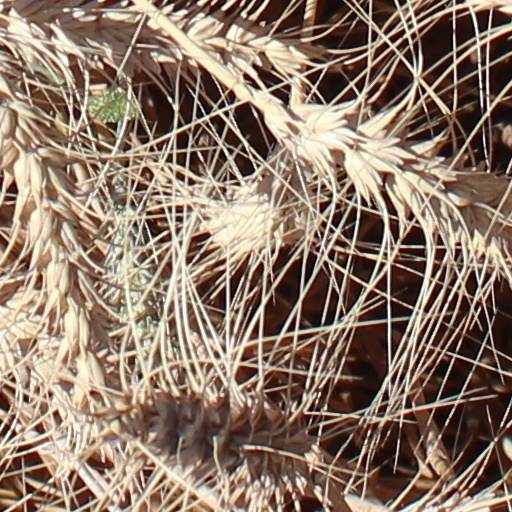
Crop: wheat